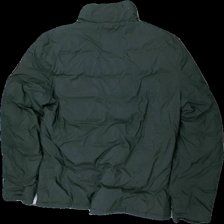
View: back
Type: Top
Category: Ladies
Brand: Morris
Colors: Green
Material: 73% polyester, 27% nylon
Cut: Regular
Size: M
Season: All
Price range: 50-100
Recommended usage: Reuse